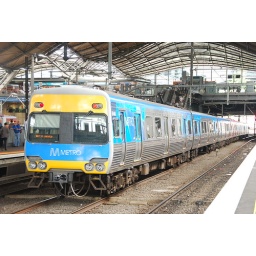
Comeng 604M waits in the middle road on an empty cars run.